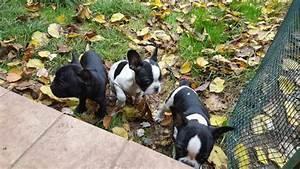
dog